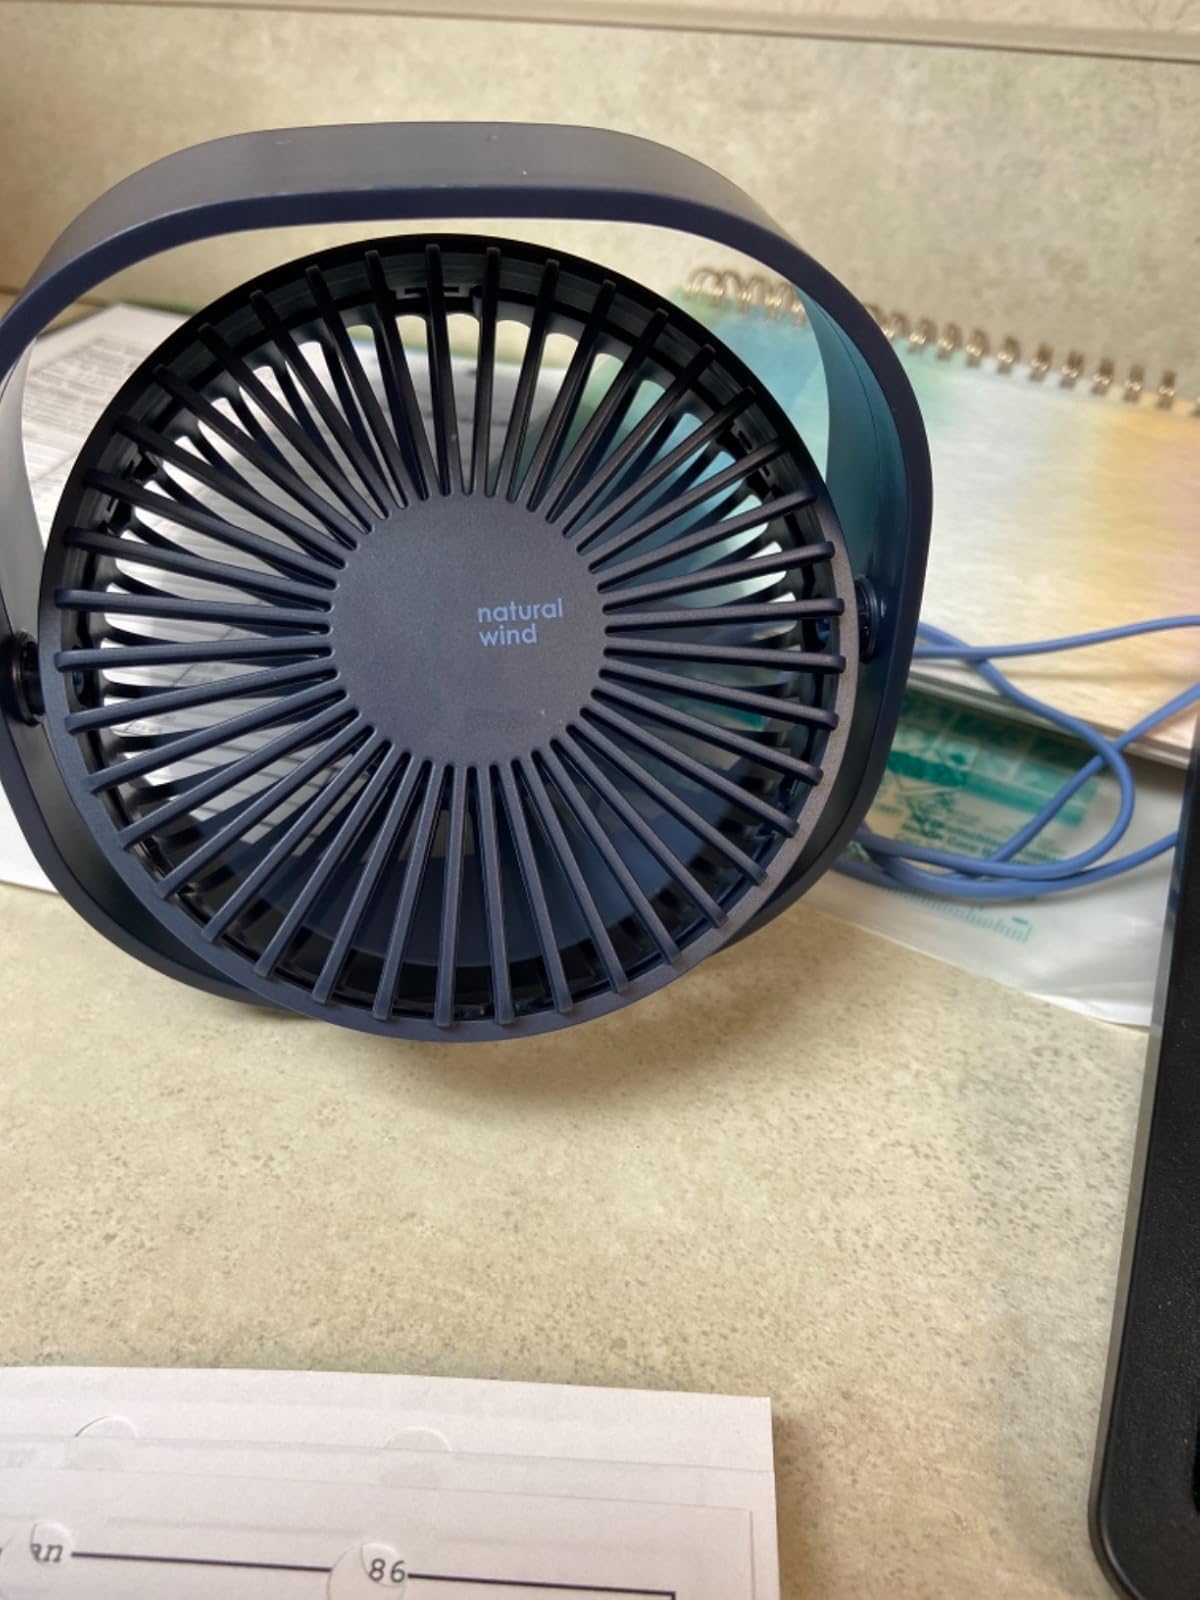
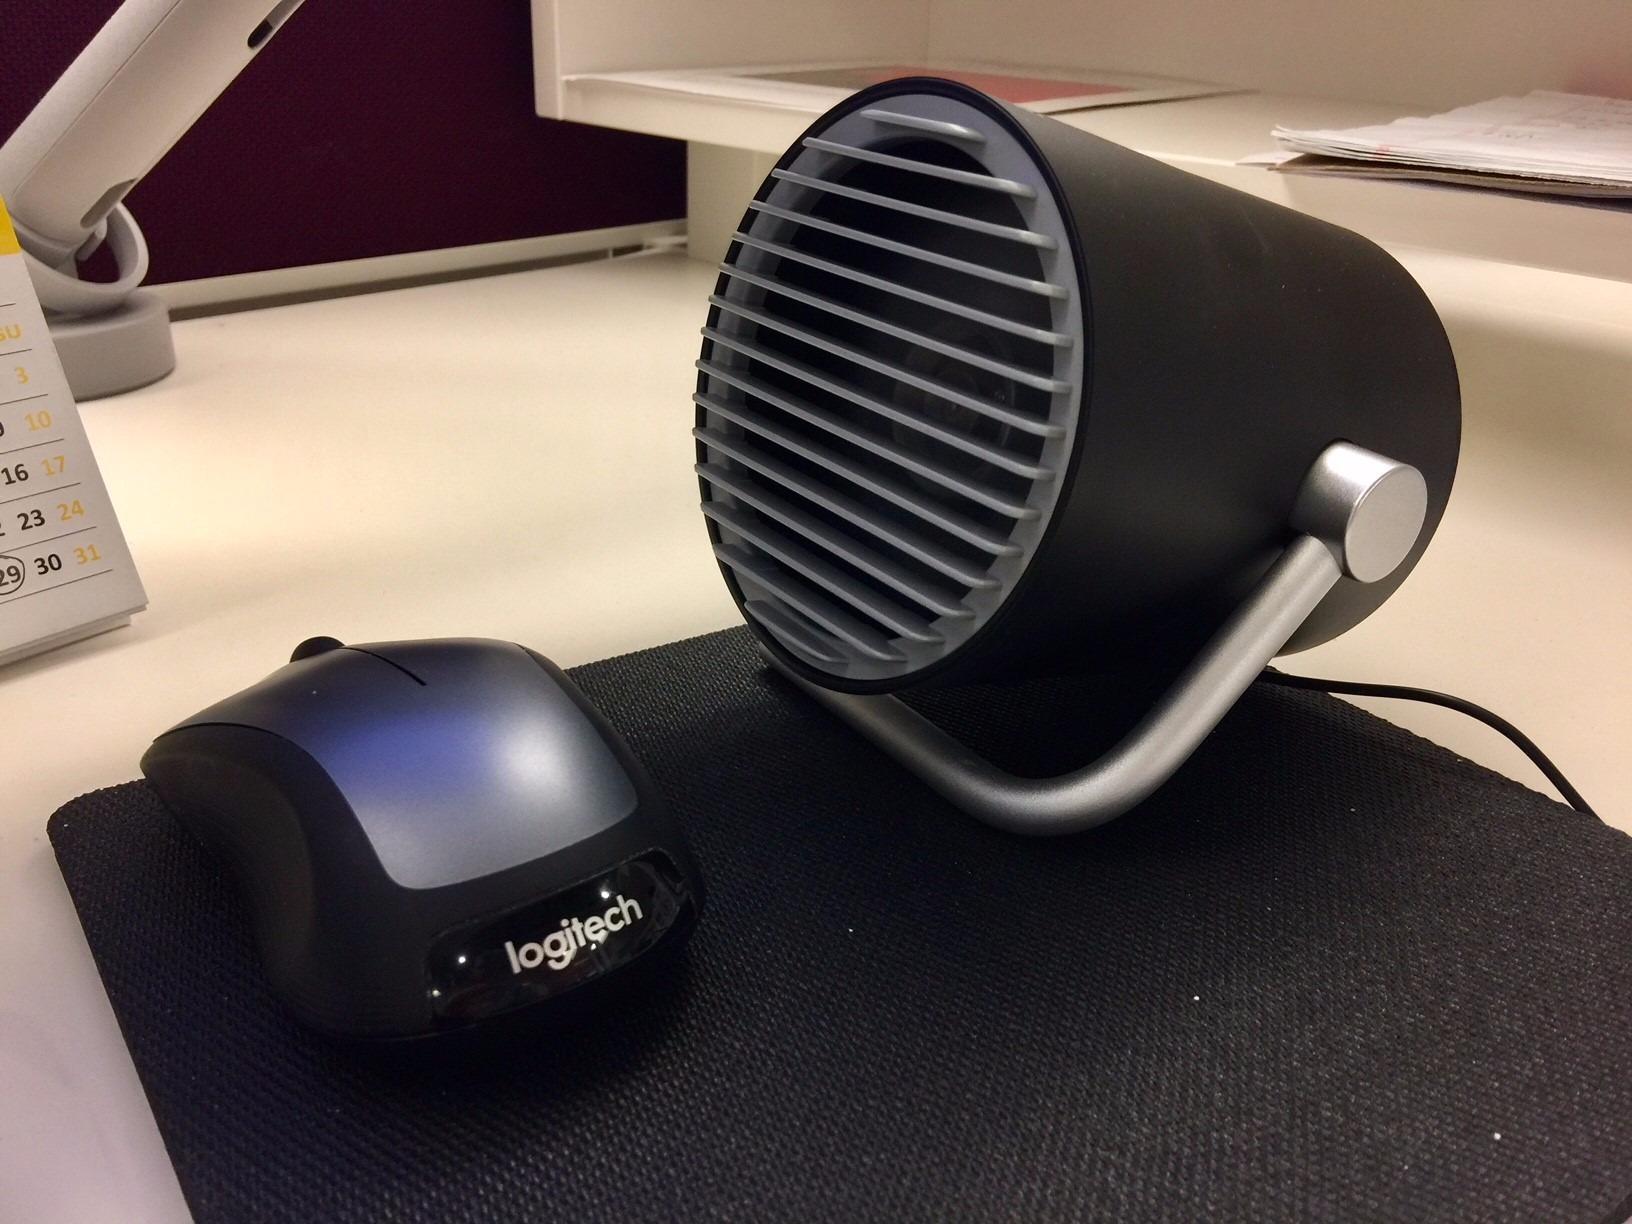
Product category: fan
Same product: no